Doha

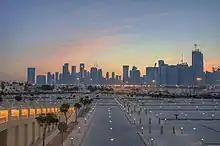
View of the city, with the Qatar petroleum district on the right

Doha is located on the central-east portion of Qatar, bordered by the Persian Gulf on its coast. Its elevation is . Doha is highly urbanized. Land reclamation off the coast has added 400 hectares of land and of coastline. Half of the of surface area which Hamad International Airport was constructed on was reclaimed land. The geology of Doha is primarily composed of weathered unconformity on the top of the Eocene period Dammam Formation, forming dolomitic limestone.